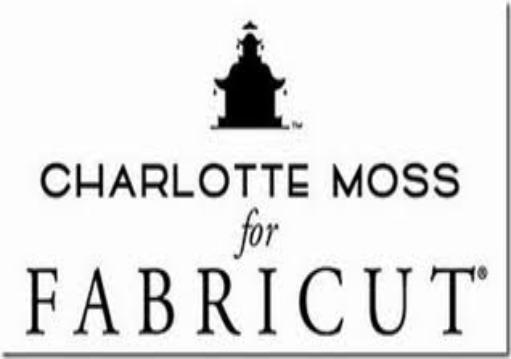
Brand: Fabricut
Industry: Necessities